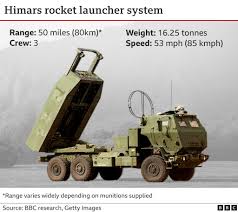
Label: Self Propelled Artillery